2007 AT&T 250

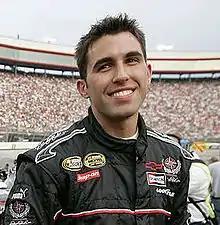
Almirola, with spiked hair, smiles at the camera while wearing his black racing suit. The filled grandstands are in the background.

Two practice sessions were held in the morning and in the afternoon before the evening race. With a time of 29.981 seconds, Wimmer was the quickest in the opening session ahead of Aric Almirola, Stephen Leicht, Reutimann, and Shane Huffman. Positions six through ten were occupied by Hamilton, Erik Darnell, Travis Kvapil, Todd Bodine, and Kelly Bires. In the second practice session, Wimmer was once again quickest with a lap time of 29.821 seconds, followed by Almirola, Johnny Benson Jr., Brad Coleman, Jason Keller, Leffler, Darnell, Huffman, Scott Lagasse Jr., and Leicht.